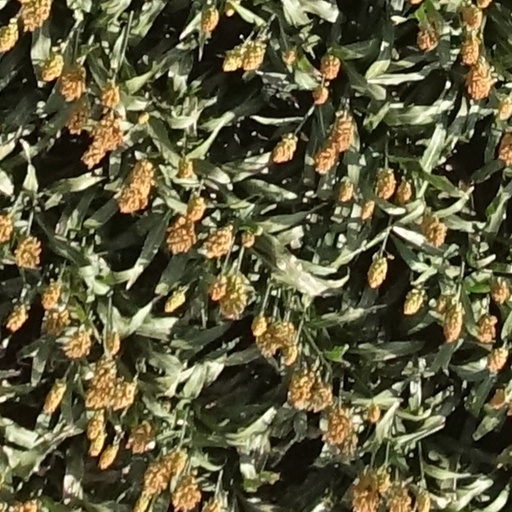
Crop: sorghum